The Return of Swamp Thing

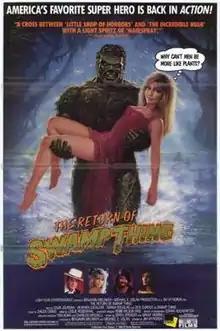
Theatrical release poster

The Return of Swamp Thing is a 1989 American superhero film based on the DC Comics' character of the same name. Directed by Jim Wynorski, it is a sequel to the 1982 film "Swamp Thing", having a lighter tone than its predecessor. The film has a main title montage consisting of comic book covers set to Creedence Clearwater Revival's "Born on the Bayou", and features Dick Durock and Louis Jourdan reprising their roles as Swamp Thing and Anton Arcane respectively, along with Sarah Douglas and Heather Locklear.